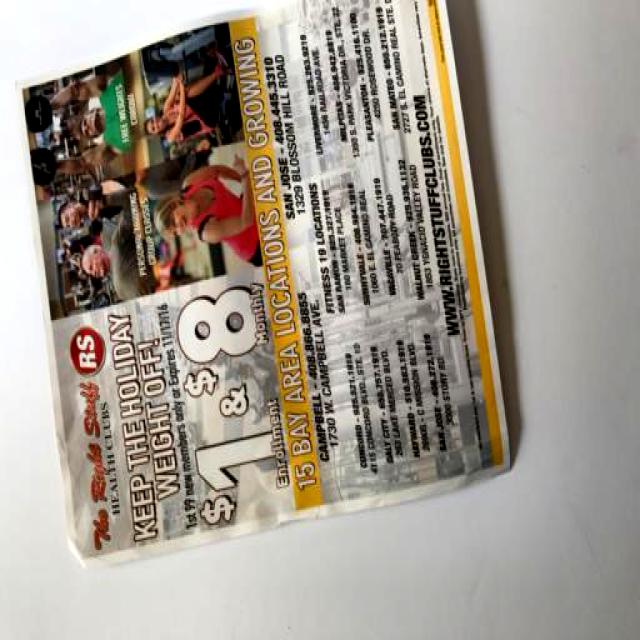
Label: Paper